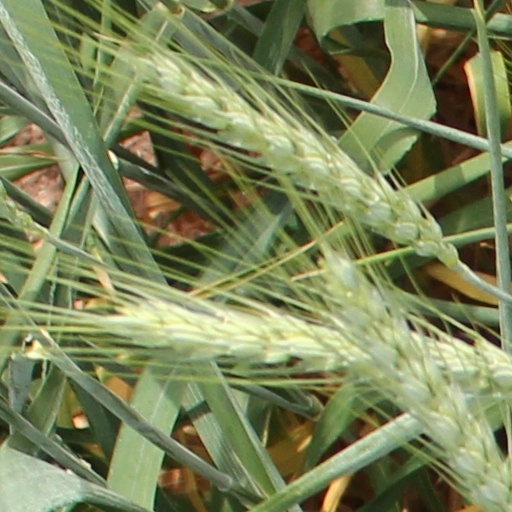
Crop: wheat